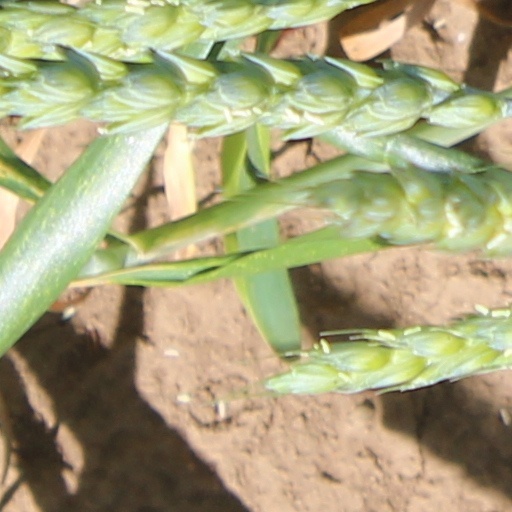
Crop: wheat